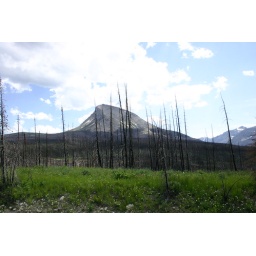
More of the blackened trees. Some grass was growing near the road again.